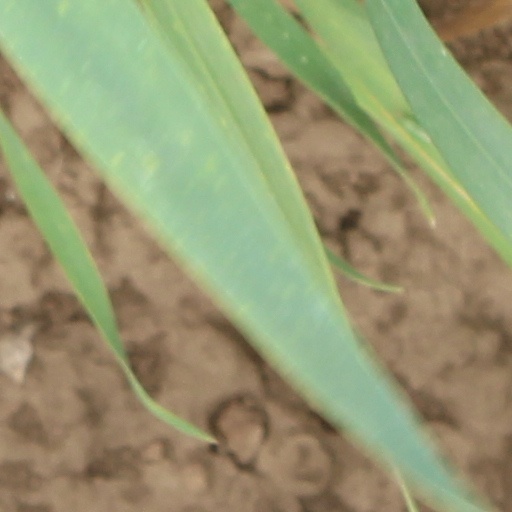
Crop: wheat